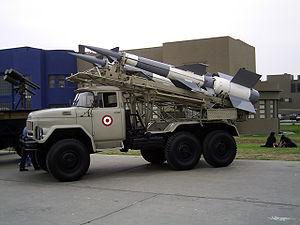
L'Armée Nationale de la République bolivarienne du Venezuela est l'armée de terre des forces armées vénézuéliennes.